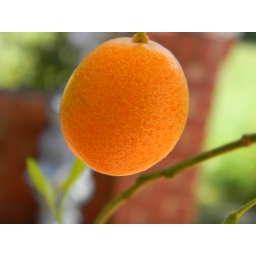
Dar's homegrown orange tree in her backyard.